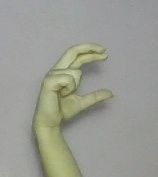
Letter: thal